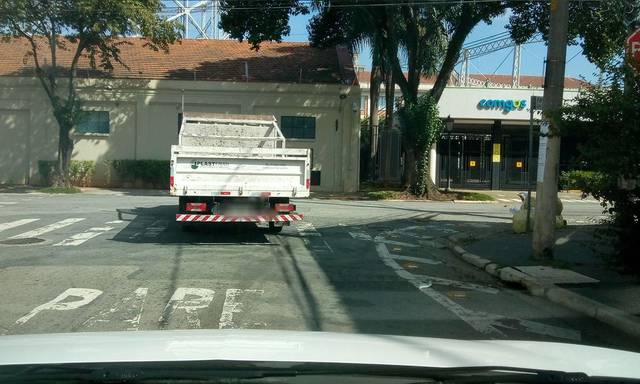
Region: Brazil
Coordinates: -23.549, -46.624